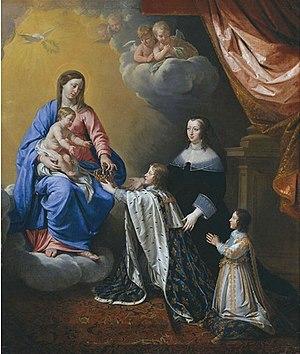
Anne d'Autriche ’, infante d’Espagne, infante du Portugal, archiduchesse d’Autriche, princesse de Bourgogne et princesse des Pays-Bas, née le 22 septembre 1601 à Valladolid en Espagne et morte le 20 janvier 1666 à Paris d’un cancer du sein, est reine de France et de Navarre de 1615 à 1643 en tant qu’épouse de Louis XIII, puis régente de ces deux royaumes pendant la minorité de son fils. Fille du roi Philippe III, roi d’Espagne, et de l’archiduchesse Marguerite d'Autriche-Styrie, Anne d'Autriche est la mère de Louis XIV, le « roi Soleil », et de Philippe, duc d’Orléans.